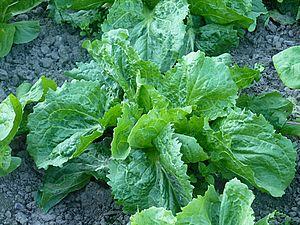
Scarole. Cichorium endivia, dans un potager en Belgique.